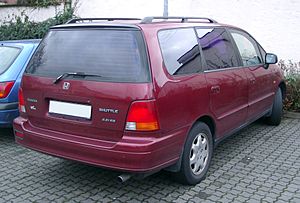
Honda Shuttle
Bagfra
Honda Shuttle var en MPV bygget af bilfabrikanten Honda. Oprindeligt var bilen baseret på Honda Civic, og kom på markedet i 1983 under navnet Honda Civic Shuttle. Med introduktionen af 5. generation blev eksporten af Honda Civic Shuttle til Europa indstillet, og først i 1995 med Shuttle blev segmentet igen betjent af Honda. I 2000 blev modellen afløst af Honda Stream.